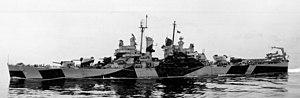
L'USS Pasadena (CL-65) est un croiseur léger de classe Cleveland entré en service dans l'United States Navy durant la Seconde Guerre mondiale.